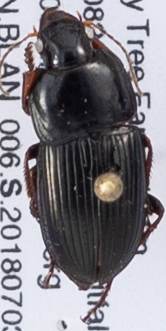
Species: Anisodactylus dulcicollis
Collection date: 2018-07-03
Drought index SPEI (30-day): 1.442
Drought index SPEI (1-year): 1.45
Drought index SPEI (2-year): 1.01